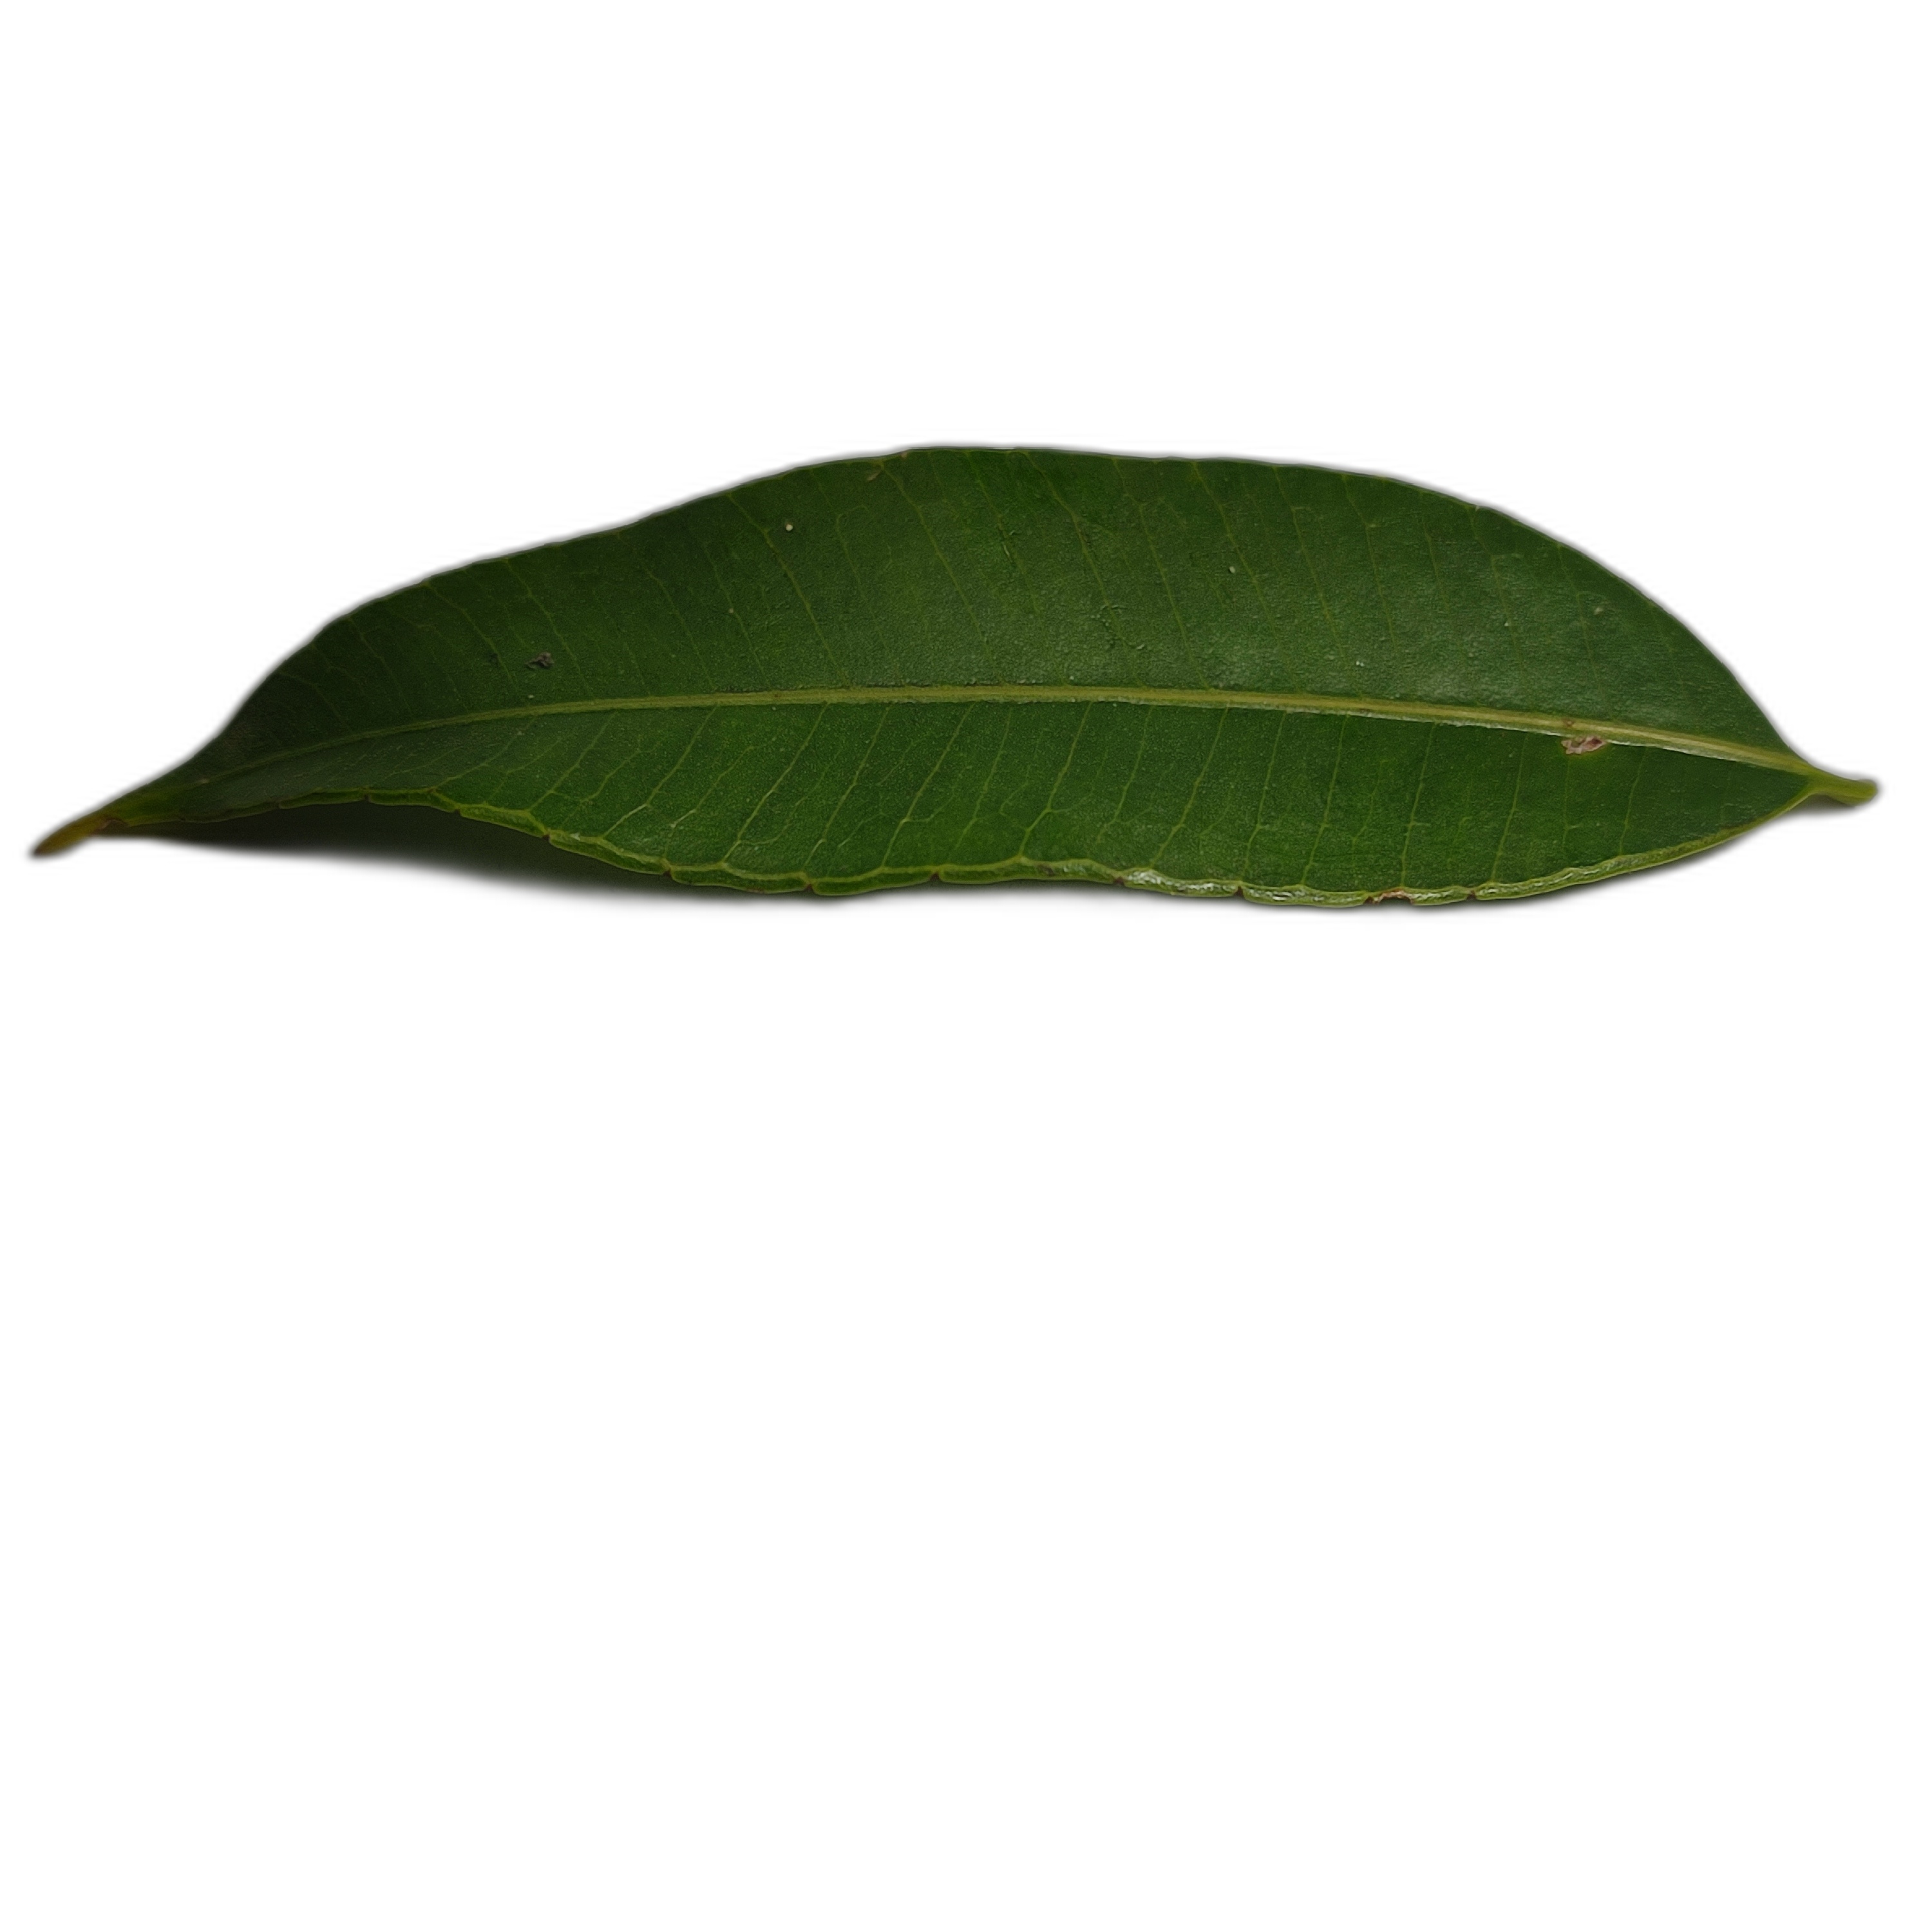
Label: healthy